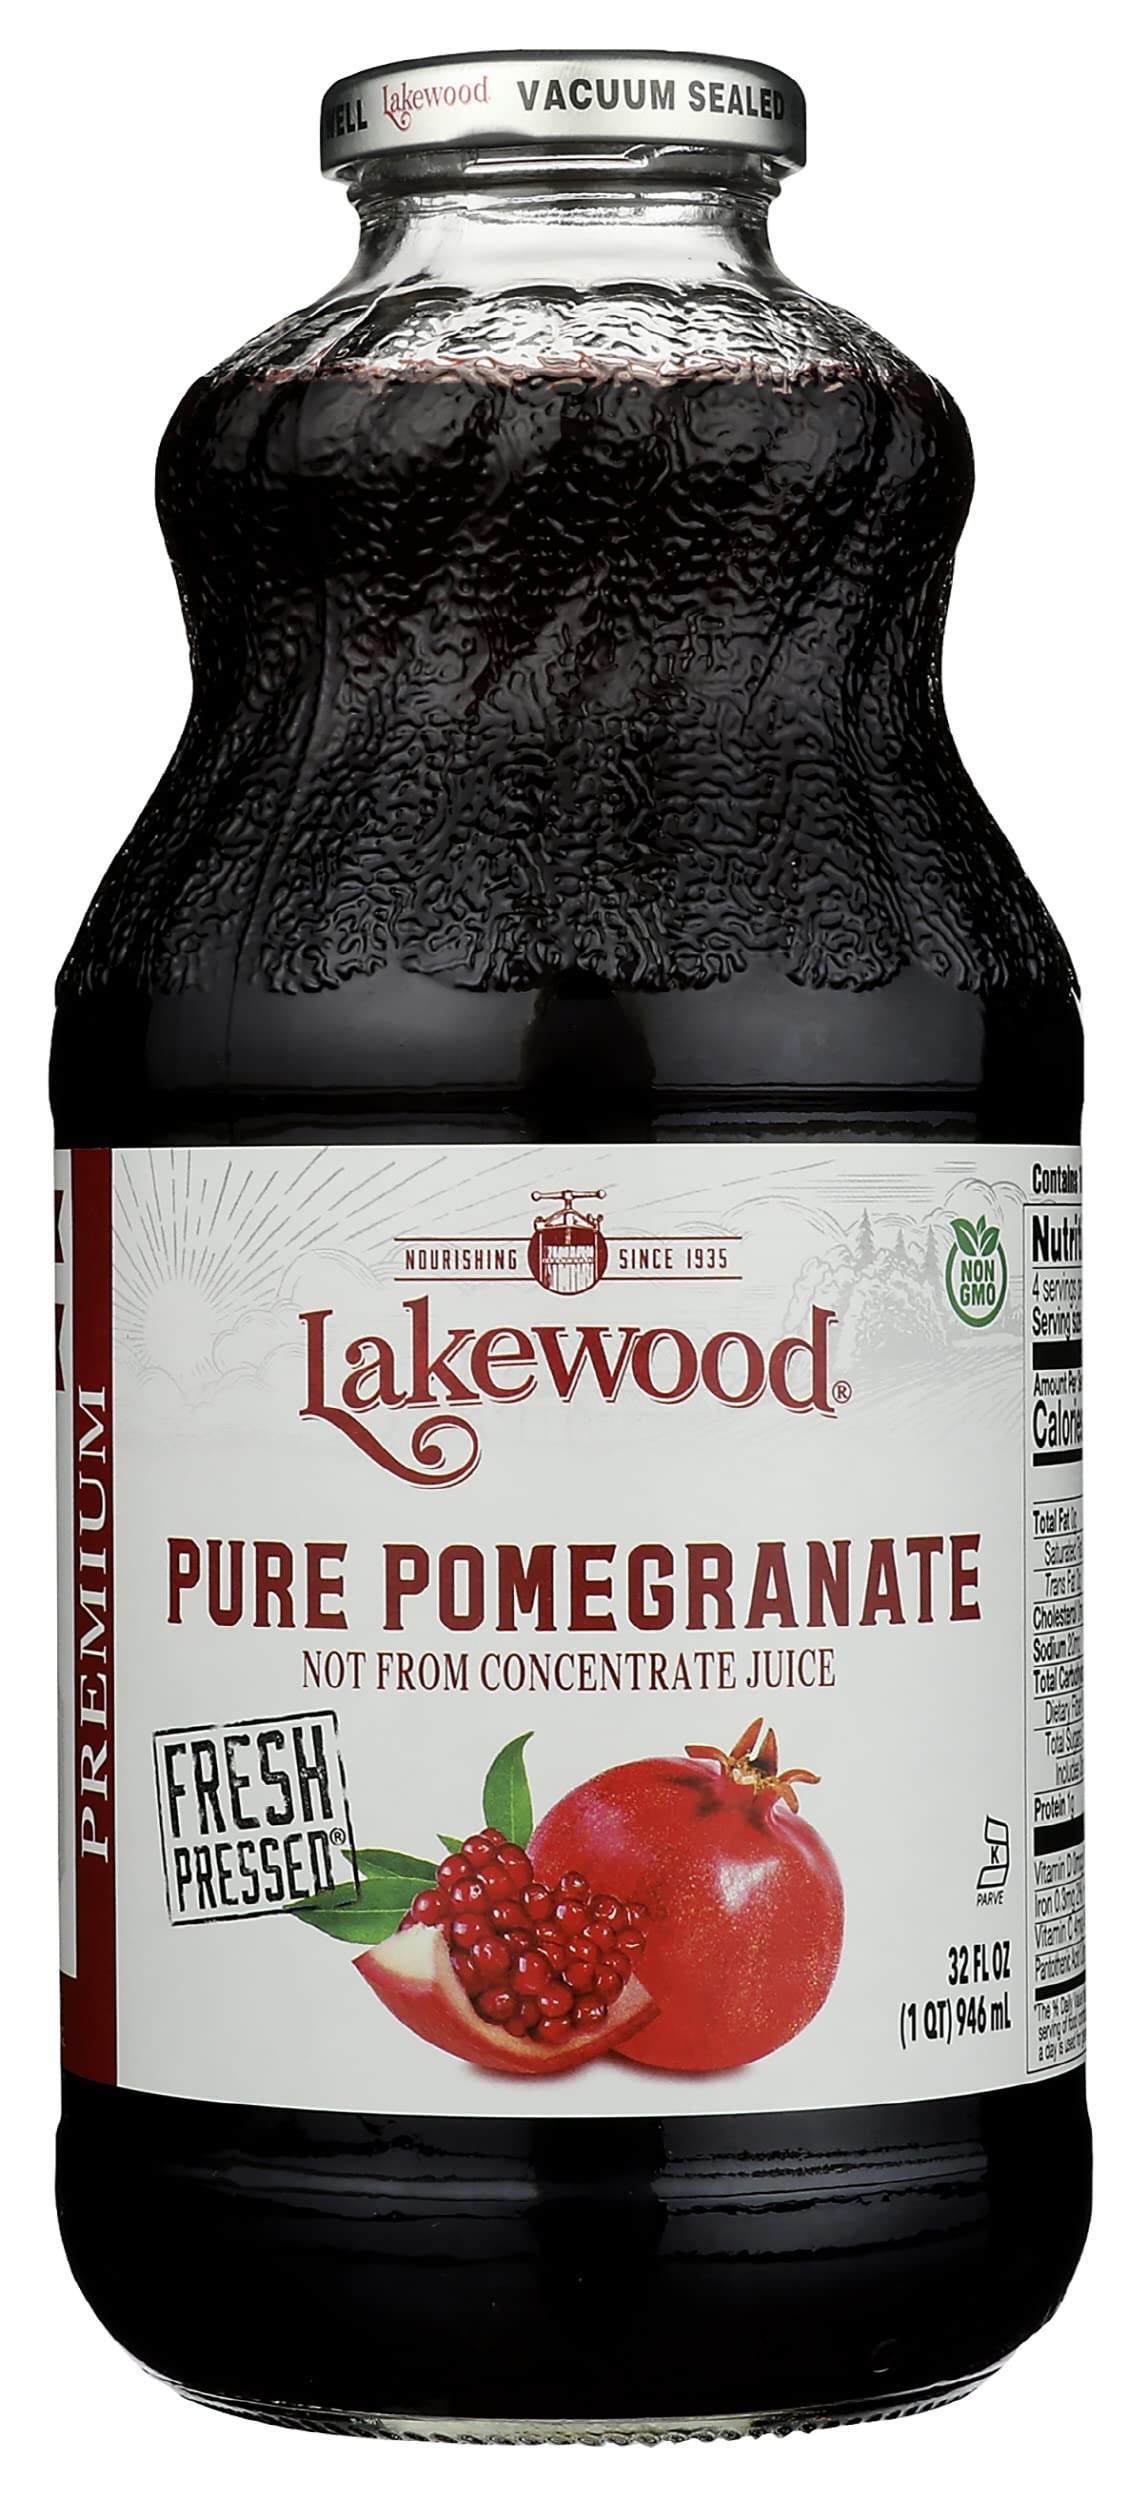
Item Name: Lakewood, Organic Pomegranate Juice, 32 Fl Oz
Bullet Point 1: 100 percent fruit juice
Bullet Point 2: Fresh pressed pomegranete juice
Bullet Point 3: Non-gmo
Value: 32.0
Unit: oz

Price: 16